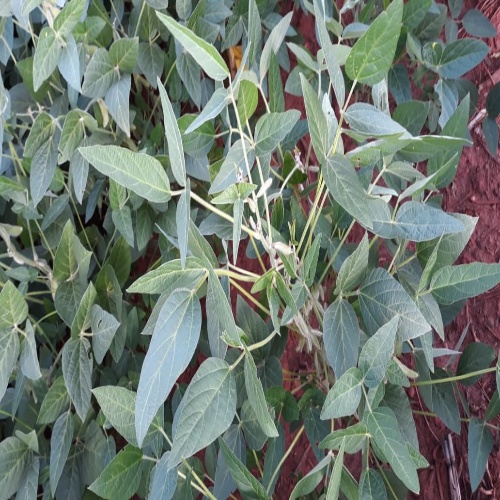
Label: Caterpillar